Mud March (suffragists)

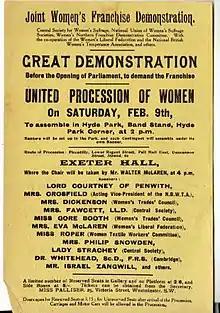
Poster advertising the march and meeting, 9 February 1907

The United Procession of Women, or Mud March as it became known, was a peaceful demonstration in London on 9 February 1907 organised by the National Union of Women's Suffrage Societies (NUWSS), in which more than three thousand women marched from Hyde Park Corner to the Strand in support of women's suffrage. Women from all classes participated in the largest public demonstration supporting women's suffrage seen up to that date. It acquired the name "Mud March" from the day's weather; incessant heavy rain left the marchers drenched and mud-spattered.